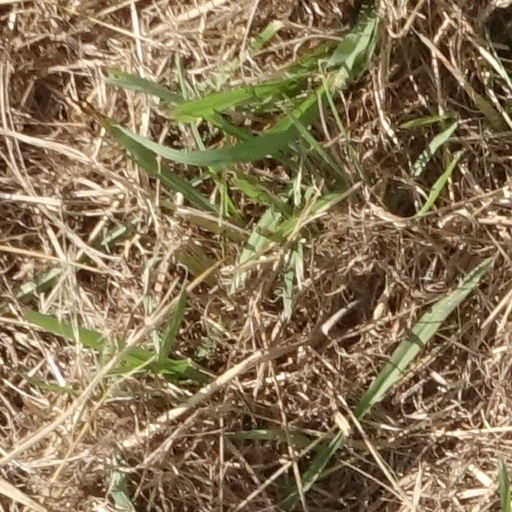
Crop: sorghum